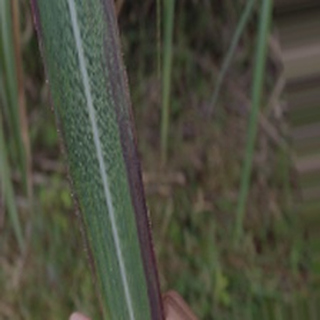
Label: sugarcane_bacterial_blight